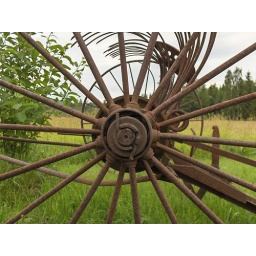
an abandoned rusty farming machine found in rural area